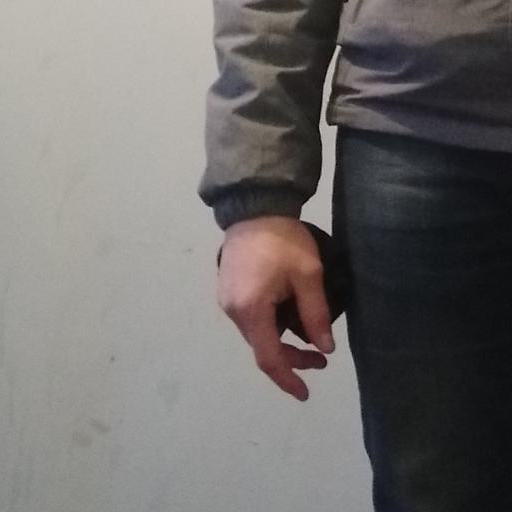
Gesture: no_gesture